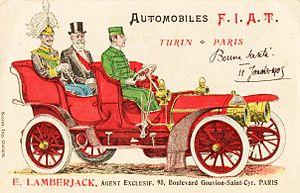
Dominique Lamberjack était un pilote français de vitesse moto, devenu pilote automobile.